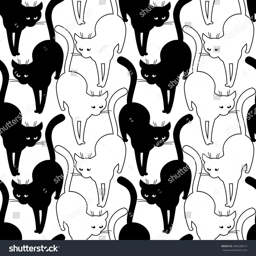
black cat walking on the sloppy street .